Ricardo Laborde

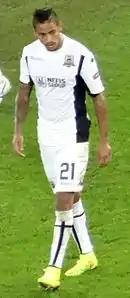
Laborde with Krasnodar.

On 18 May 2013, Krasnodar announced an agreement with Ricardo Laborde on a two-year contract, extending it till June 2017 in December 2014. On 1 May 2018, Laborde confirmed he would leave FC Krasnodar at the end of the 2017–18 season.